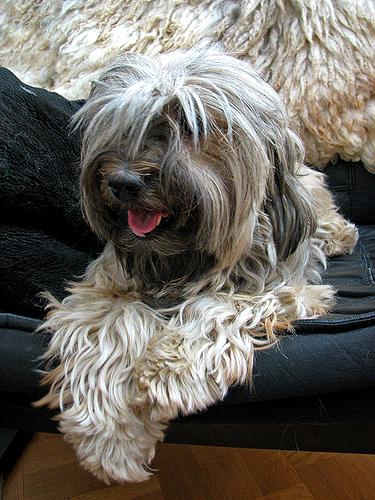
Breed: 203-n000021-Tibetan_terrier